Tubas (city)

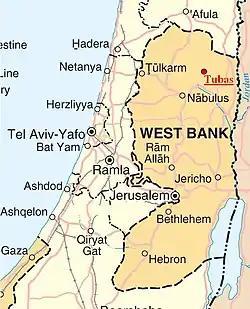
The location of Tubas (marked in red) within the West Bank

Tubas is located in the northern West Bank with an elevation of above sea level, whereas most of the Tubas Governorate is located within the Jordan Valley to the south. In a 1945 land survey, Tubas along with nearby Bardala and Kardala consisted of 313,123 dunams (31,312 hectares) of which 220,594 was Arab-owned and the remainder being public property. , its total land area consists of 295,123 dunams (29,512 hectares), of which 2,271 is classified as built-up, roughly 150,000 used for agricultural purposes and about 180,000 has been expropriated by Israel for military bases and buffer zone.